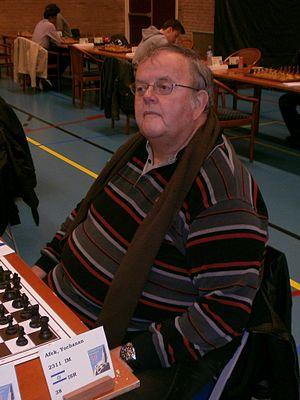
Yochanan Afek est un joueur d'échecs israélien et un compositeur de problèmes d'échecs né le 16 avril 1952 à Tel Aviv. Maître international depuis 1993, il a remporté l'open international du championnat d'échecs de Paris en 2002. Il a le titre de grand maître international pour la composition échiquéenne depuis 2015.